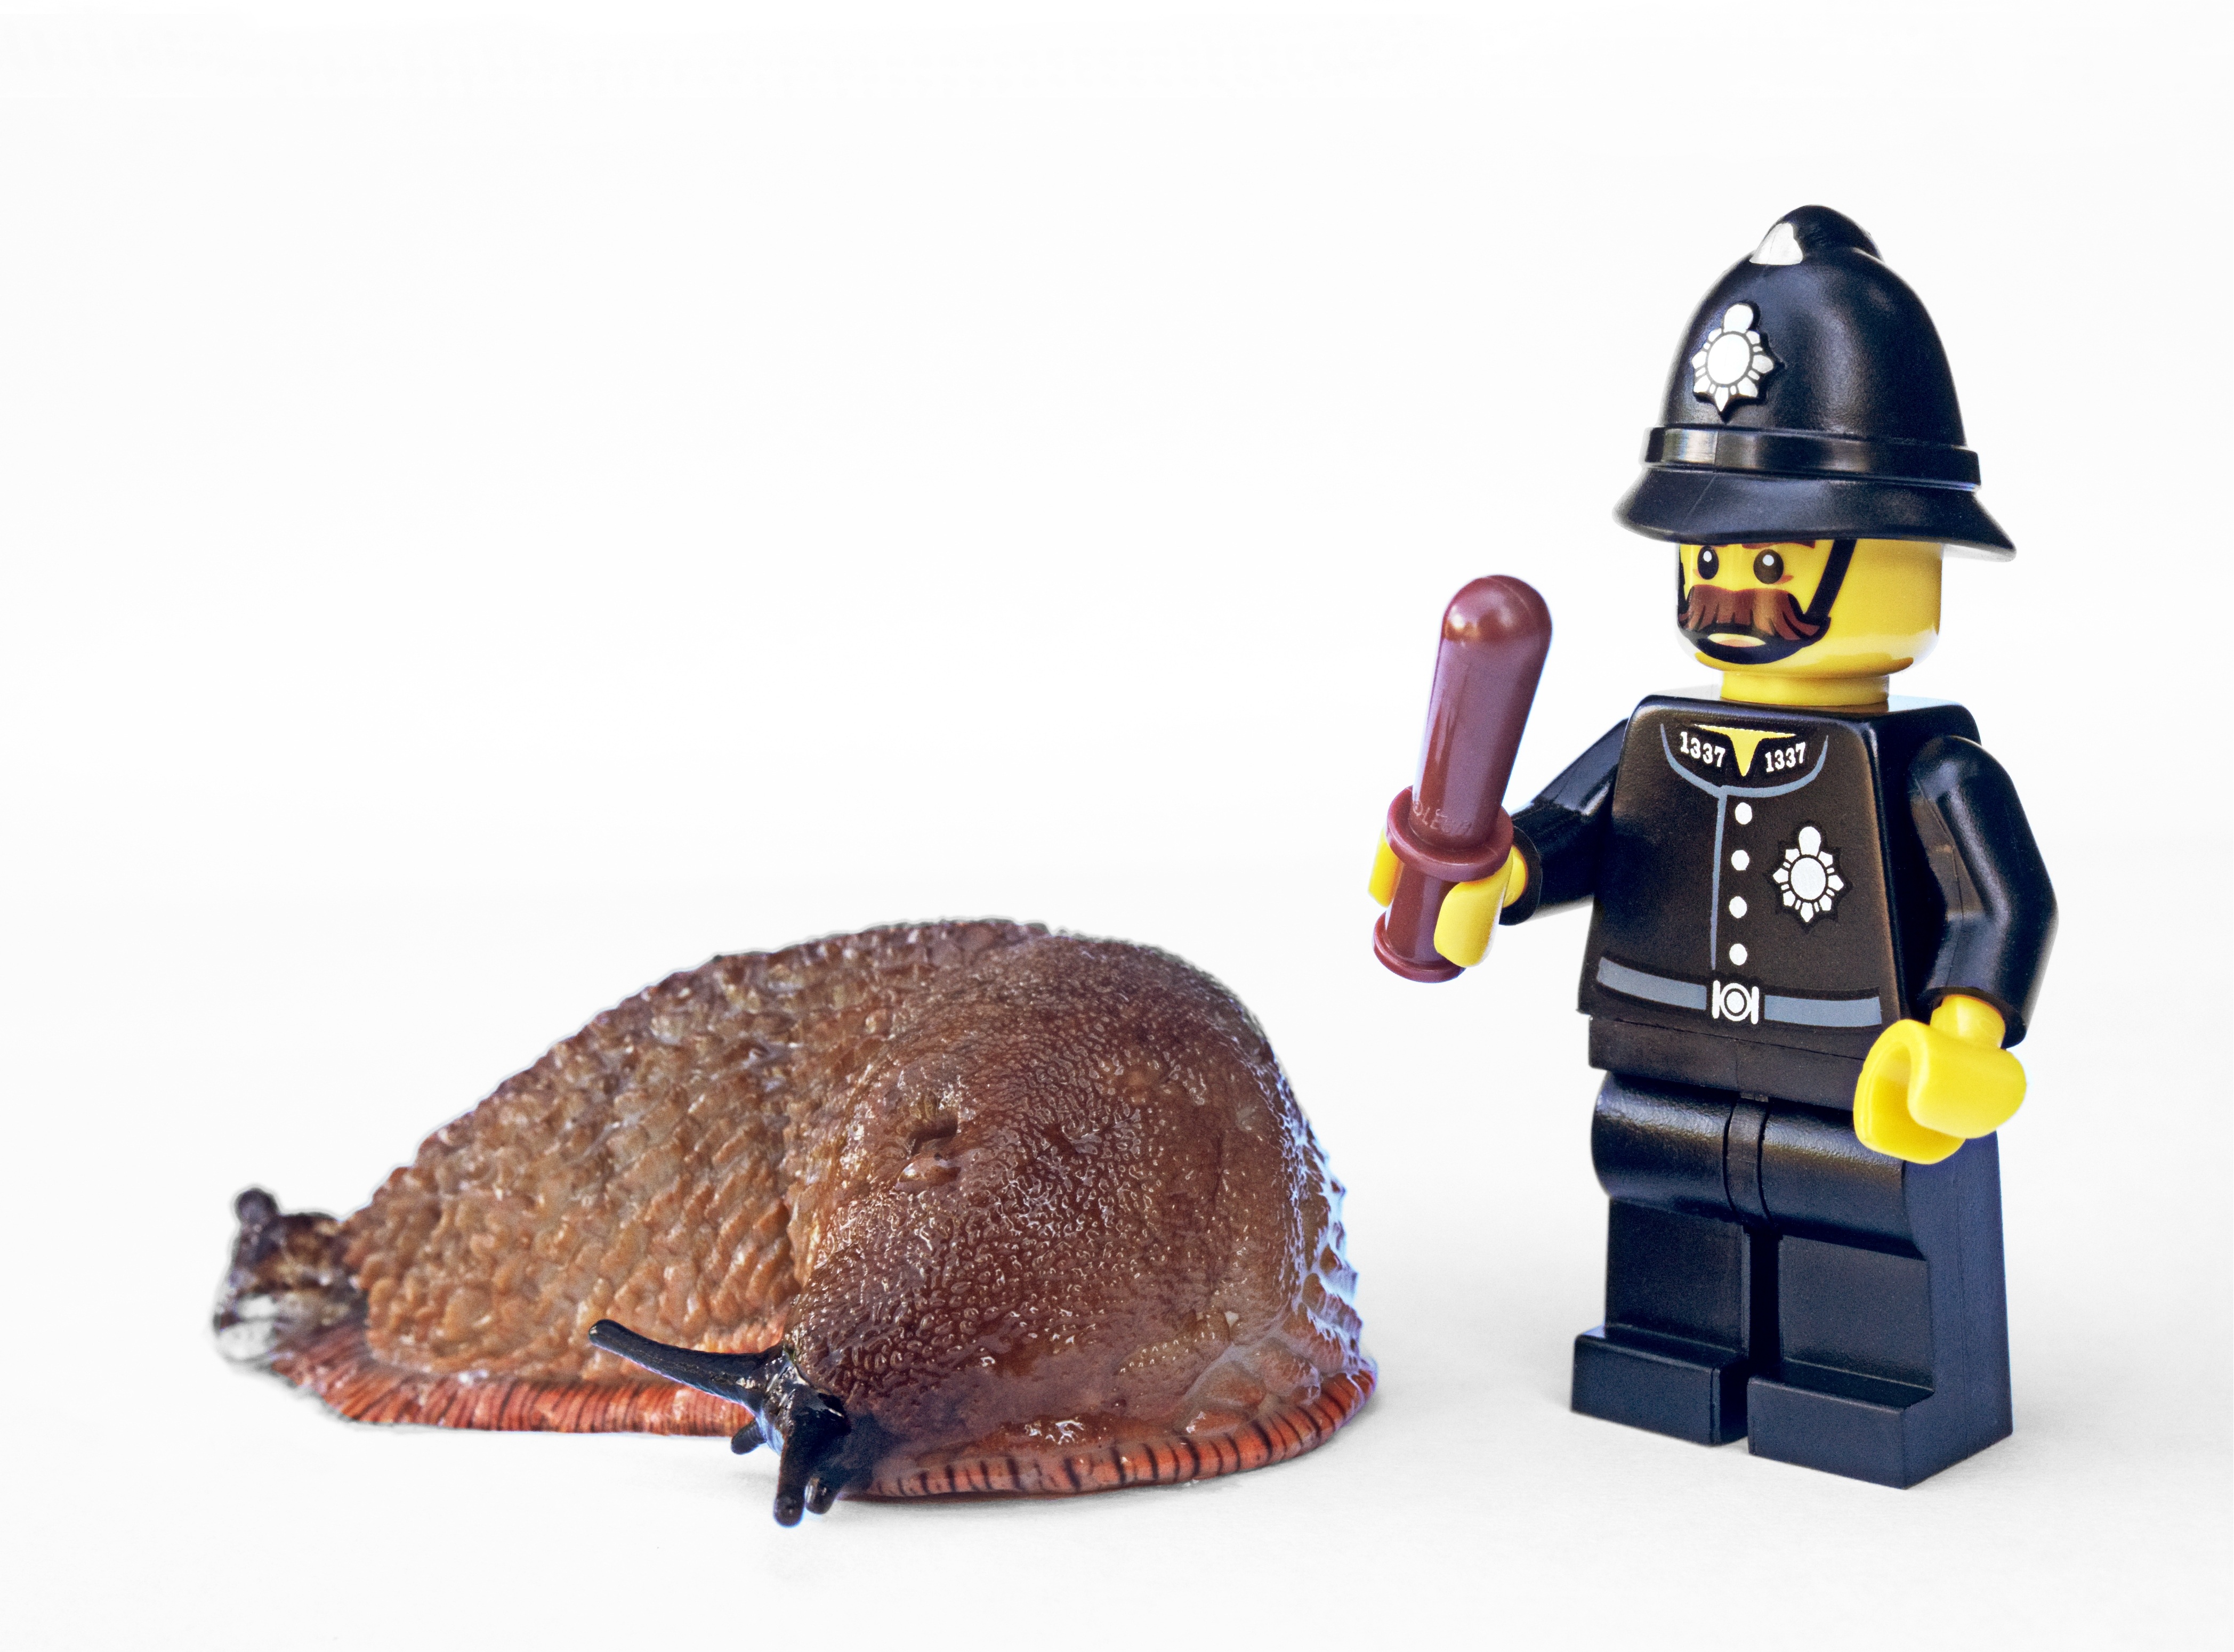
crop, garden, toy, lettuce, eco, ecology, copper, gardening, figurine, police, lego, order, control, turn, stop, law, pc, protection, pest, protect, cop, intimidation, officer, organic, slug, gastropod, enforcement, mollusc, intimidating, policeman, prevention, ecological, prevent, enforce, banish, repulse, exclusion, exclude, constable, turn around, pesticide, direct, intimidate